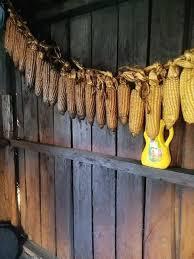
Mahindi mengi yaliyokauka yakiwa yamening'inia kwenye kamba au waya kwenye jengo lenye kuta za mbao. Mahindi hayo, yana rangi ya kahawia na manjano. Yanaonekana yamekwama hapo kwa ajili ya kuhifadhi au kukaushwa.